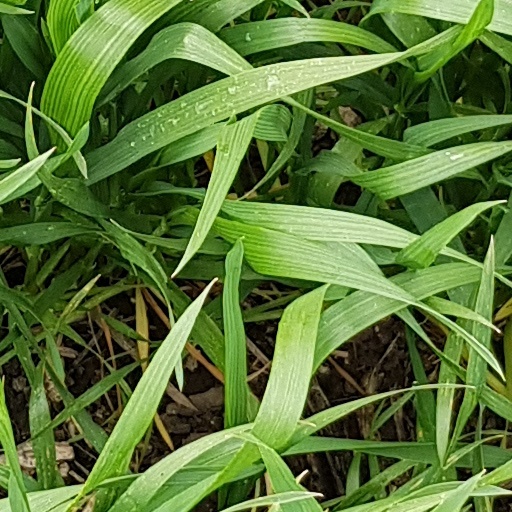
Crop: wheat